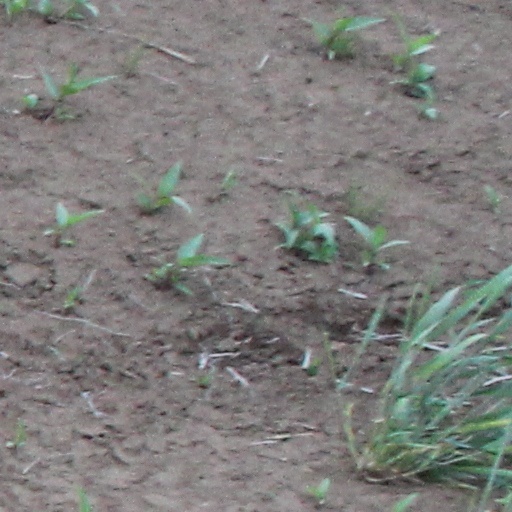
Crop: wheat